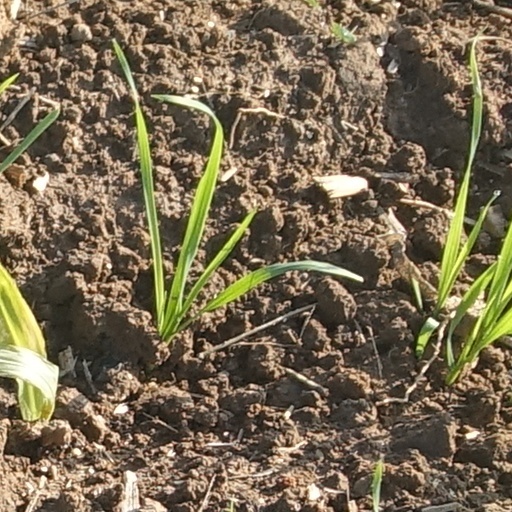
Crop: wheat